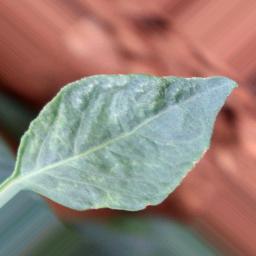
Label: healthy